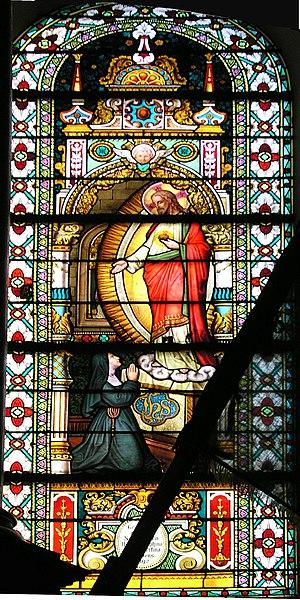
Hombourg, eglise Saint Brice, vitrail datent de 1892: le “Sacré-cœur” et Ste Marguerite-Marie Alacoque
Marguerite Alacoque, en religion sœur Marguerite-Marie, née le 22 juillet 1647 à Verosvres, et morte le 17 octobre 1690 à Paray-le-Monial, est une religieuse de l’ordre de la Visitation, mystique et inspiratrice du culte du Sacré-Cœur de Jésus et reconnue sainte par l'Église catholique.
Hombourg, commune belge jusqu'au 31 décembre 1976, englobée depuis dans la commune de Plombières, dispose d'une dénomination officielle en allemand et en néerlandais. Dans le francique rhéno-mosan local « platdutch », le nom de la localité se prononce « Homerech ». En wallon, le nom de Hombourg se prononce « Hôbâr ».